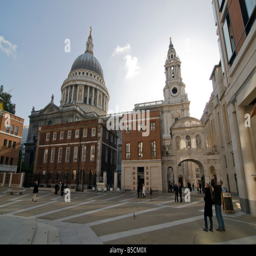
filming location the dome seen